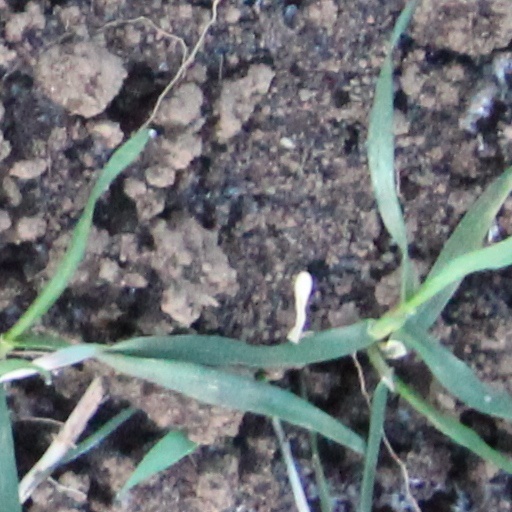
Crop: wheat